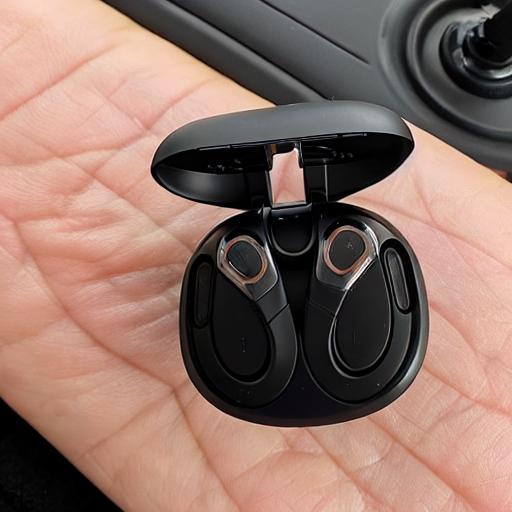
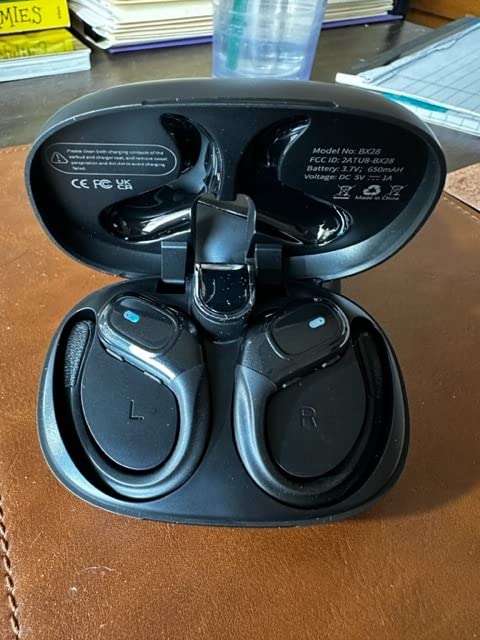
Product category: earbuds
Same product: no